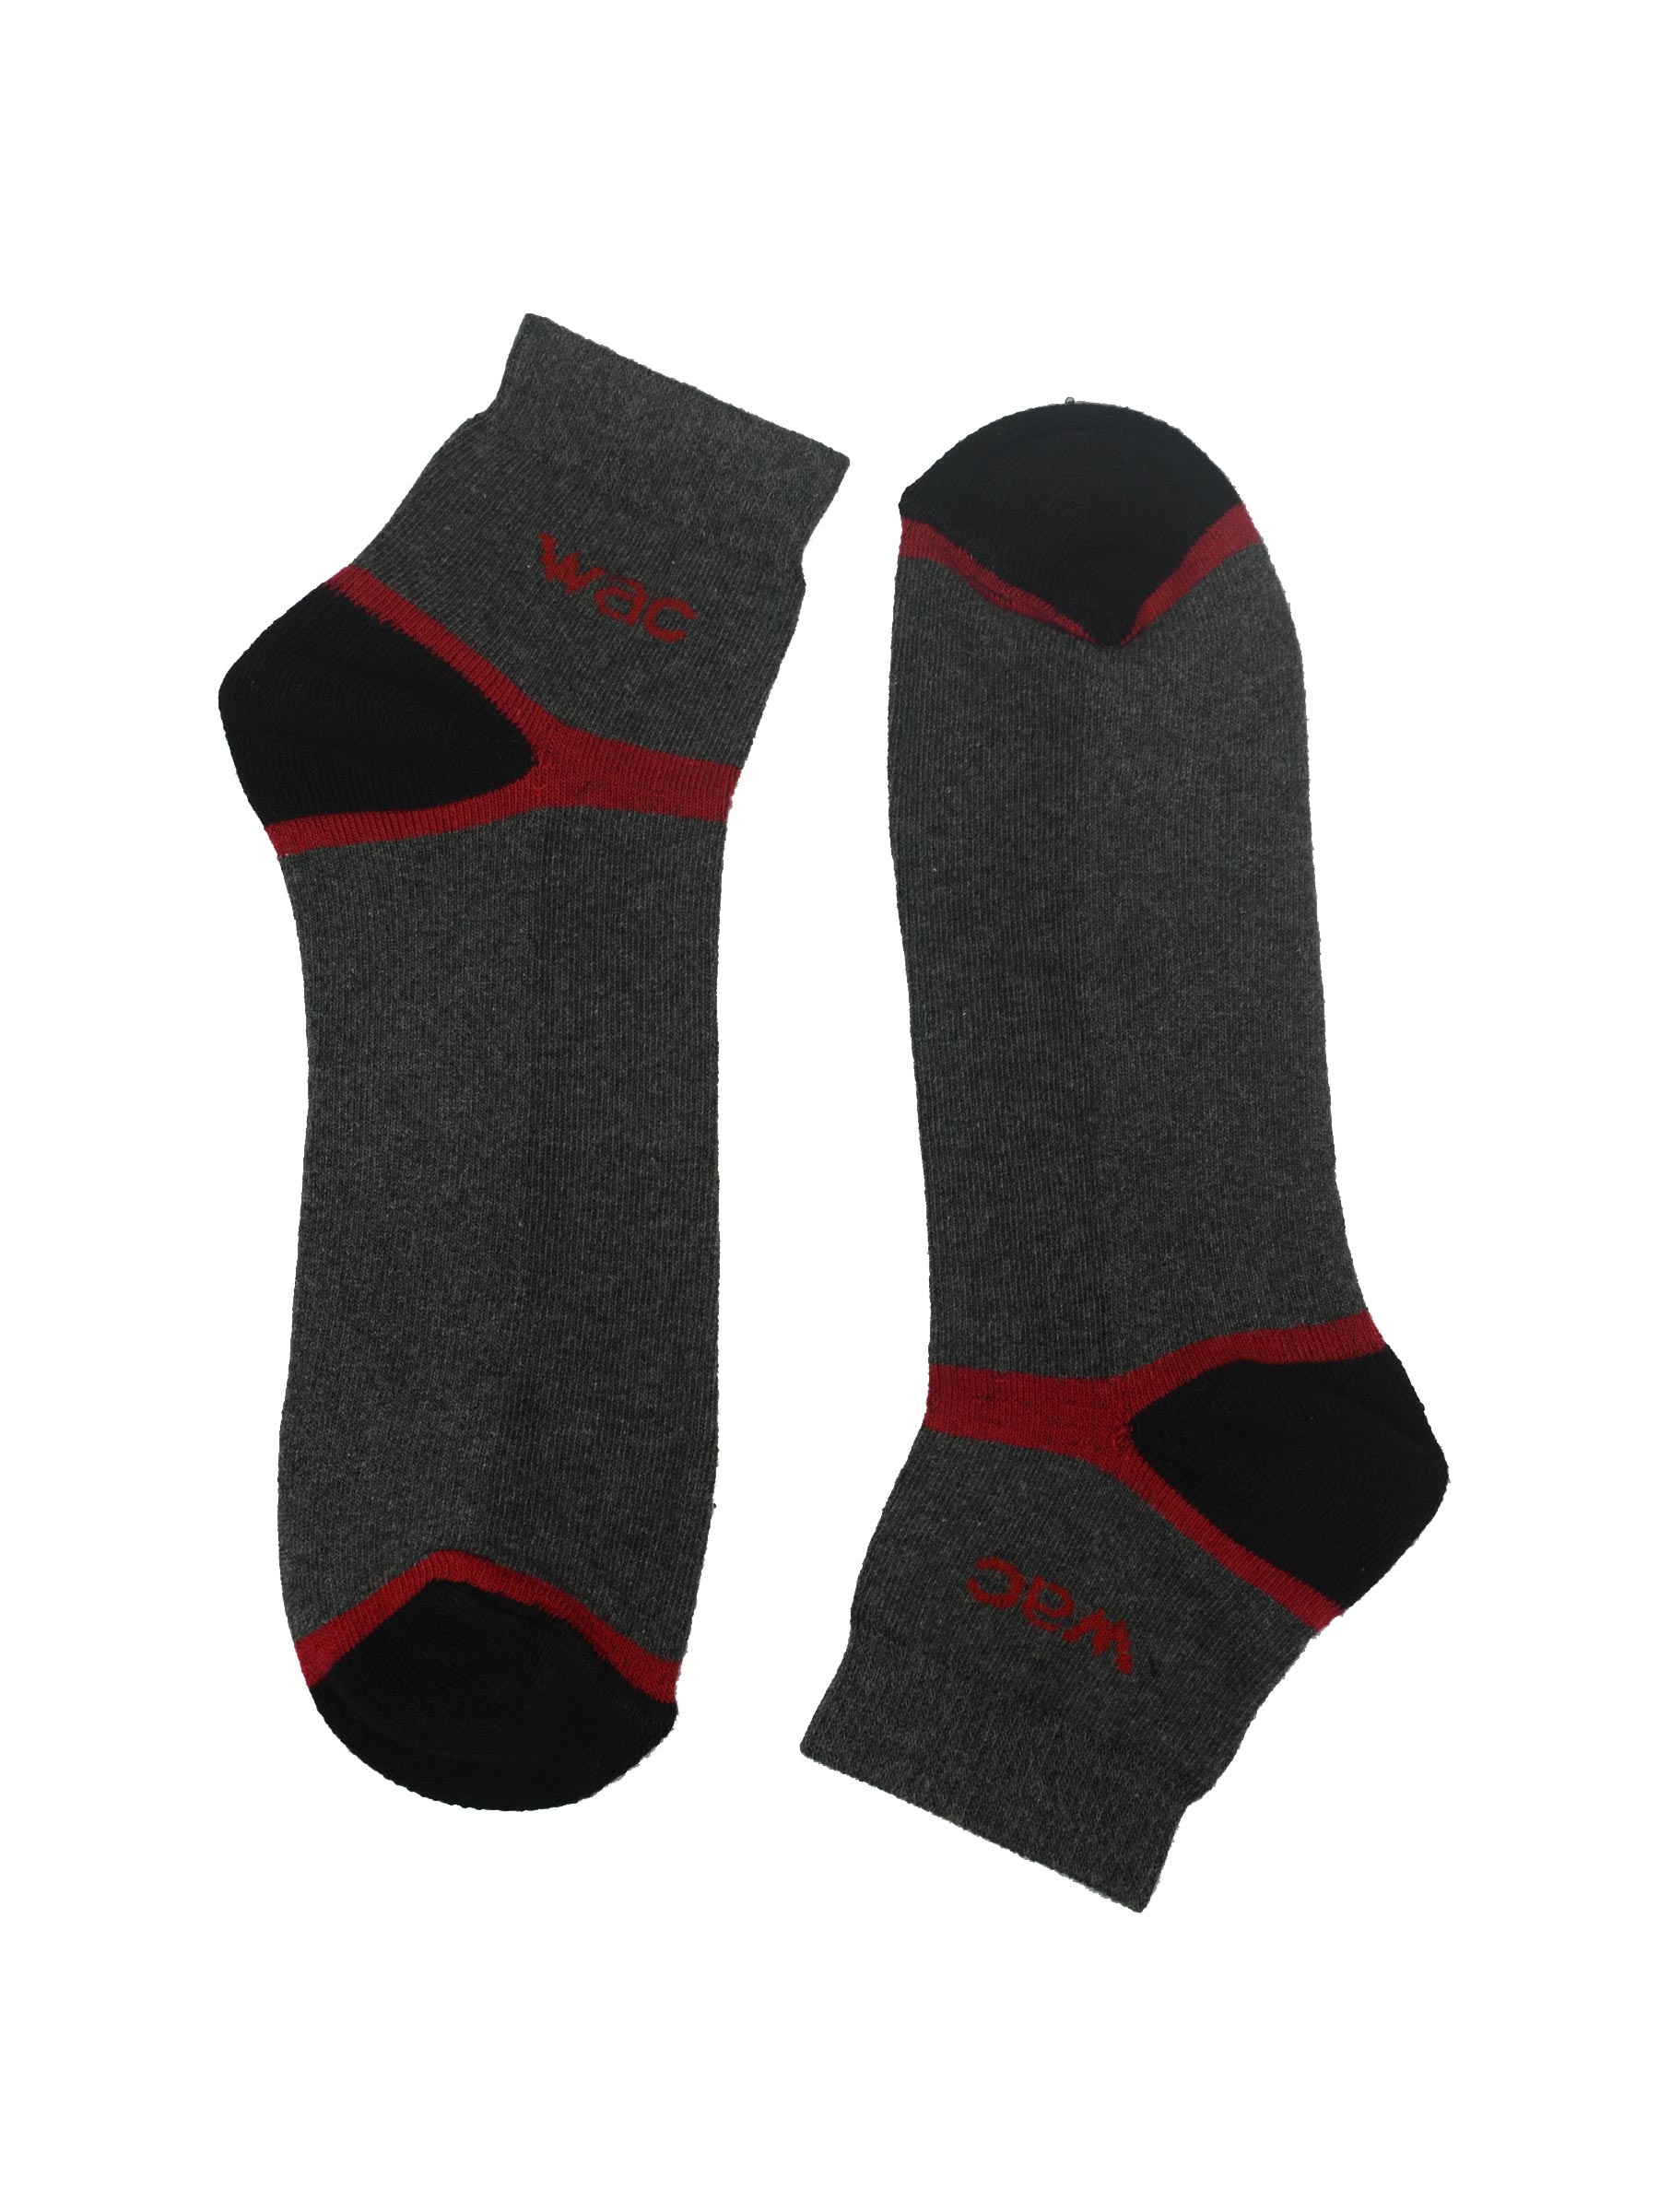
Wrangler Men's Dark Grey Melange Ankle Length Socks
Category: Accessories / Socks / Socks
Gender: Men
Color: Grey
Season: Summer 2016
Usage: Casual